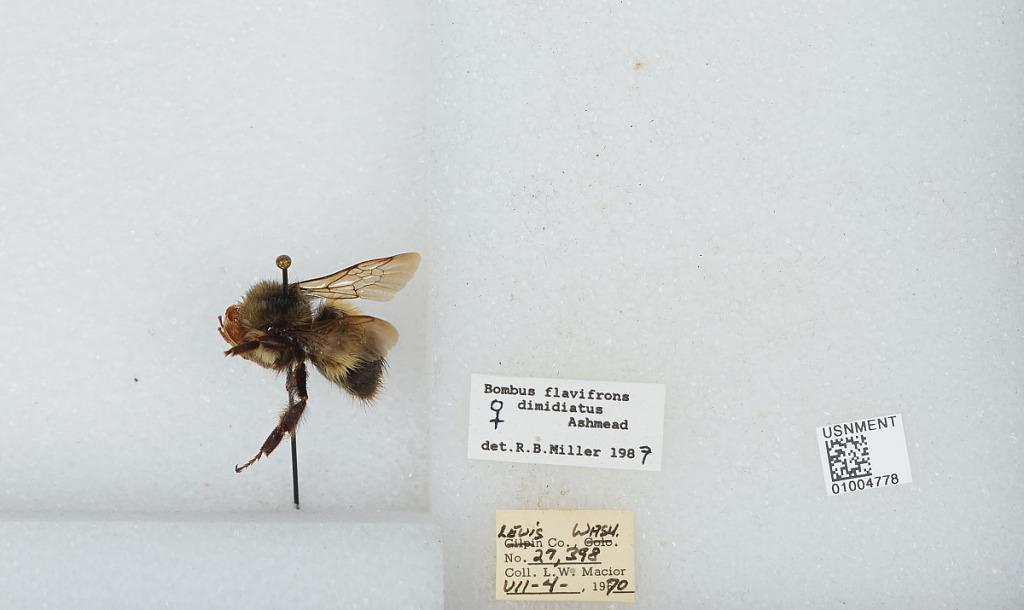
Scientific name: Bombus (Pyrobombus) flavifrons Cresson
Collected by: L. Macior
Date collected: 1970-7-4
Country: United States
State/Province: Washington
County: Lewis
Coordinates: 46.58, -122.4
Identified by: Miller, R. B.